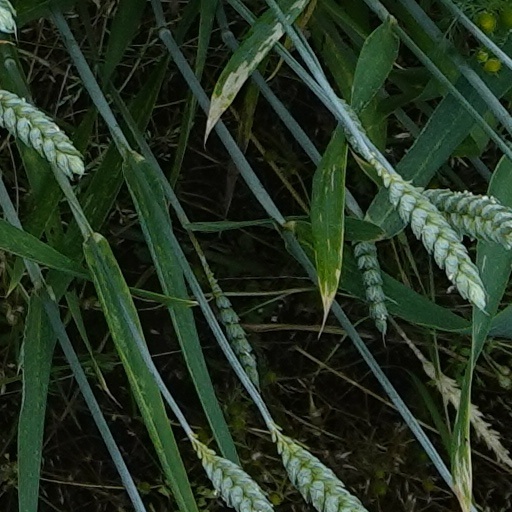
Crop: wheat